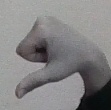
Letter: waw